Chinese Esoteric Buddhism

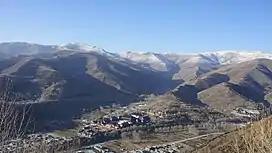
Buddhist temples at Mount Wutai

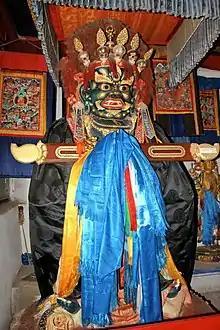
Mongolian Sita Mahakala ("Gonggor"), Erdene Zuu Monastery

According to Geoffrey C. Goble, Amoghavajra was the most influential of these and is to be considered as the true founder of the "Zhenyan" or Mantra Tradition. He translated the largest number of texts (second only to Xuanzang), performed rituals for the royal family, taught disciples from Japan and Korea and was the first to be bestowed Tang imperial titles. Goble also argues that the reason that Tantric Buddhism became popular in this period lies in the similarity between their Buddhist rituals and pre-existing Tang state rites which were supposed to support the emperor by granting political stability and imperial longevity.